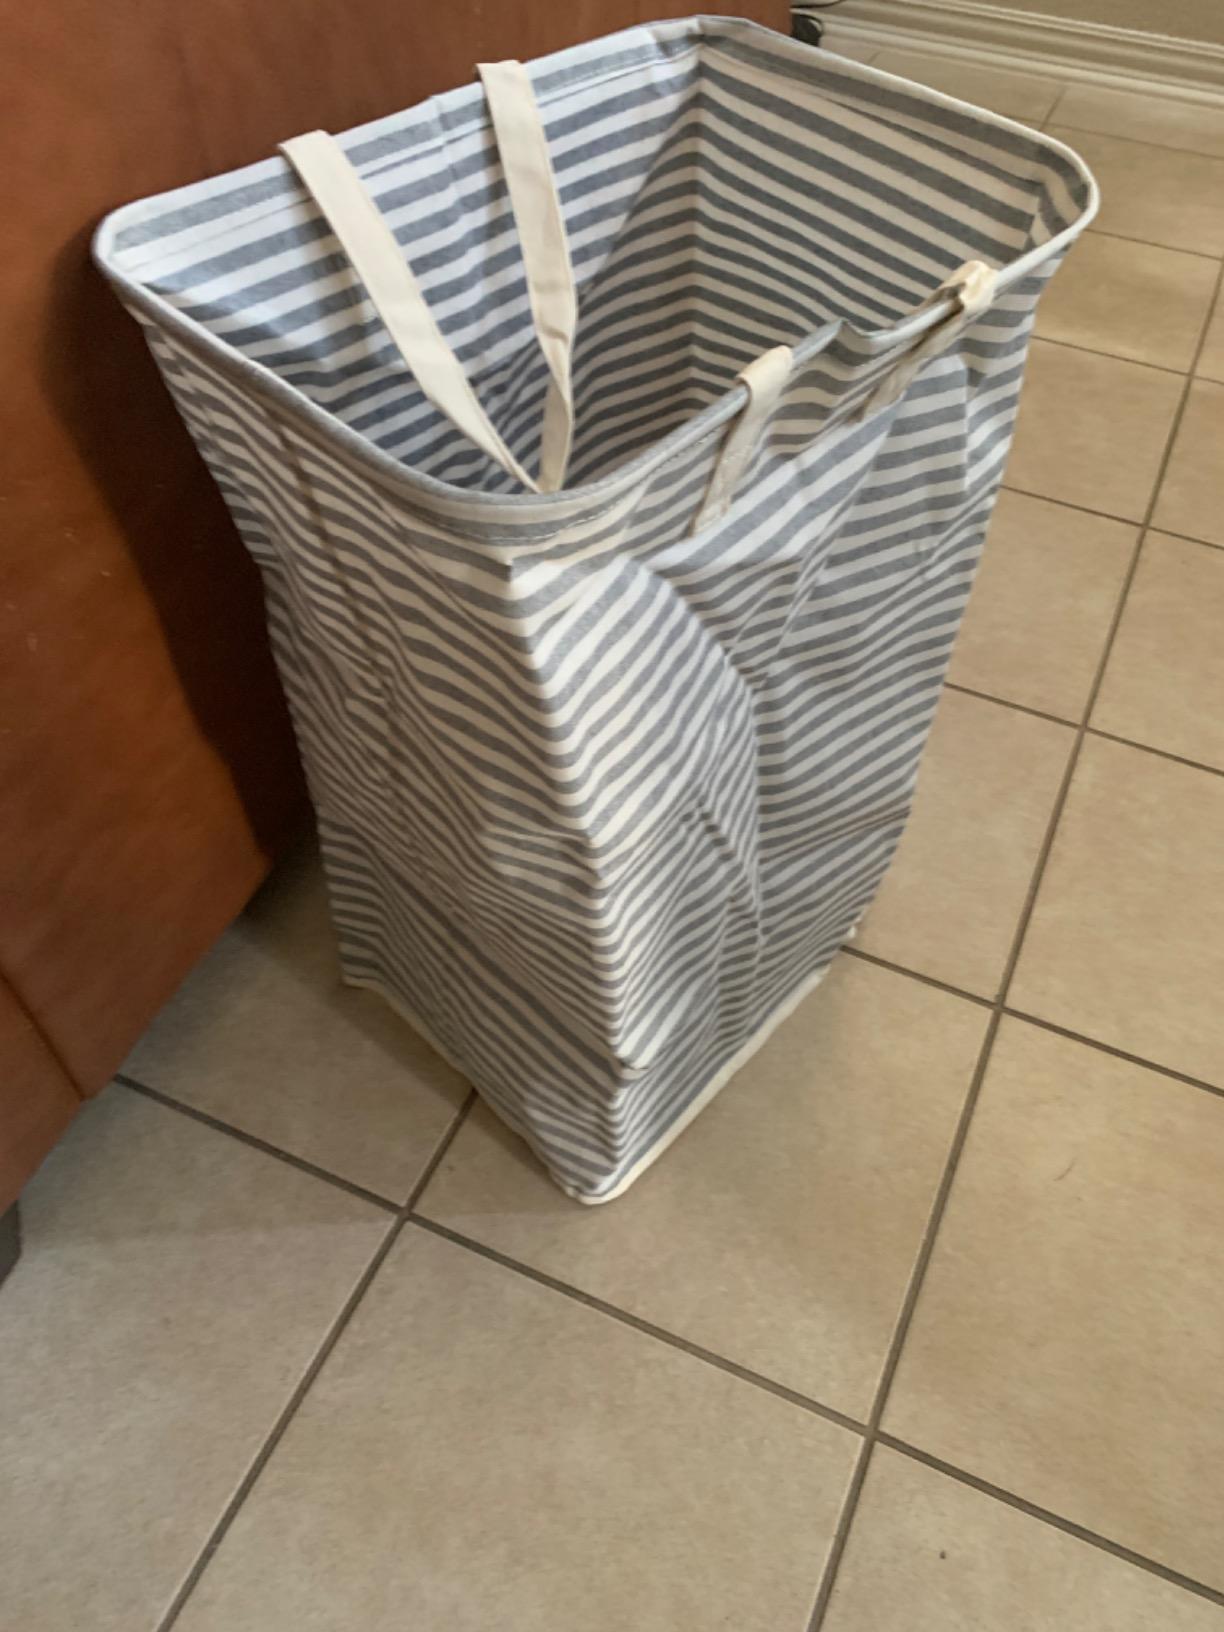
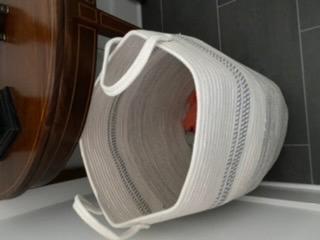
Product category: items_hamper
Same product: no